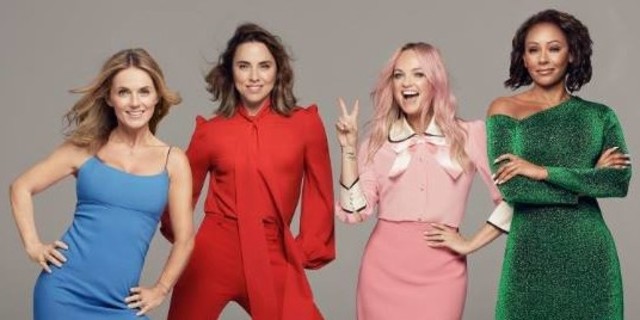
Gender: women